Peter Blankenborg Prydz

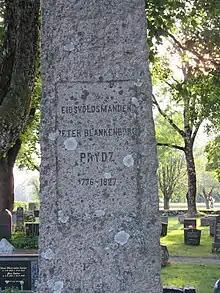

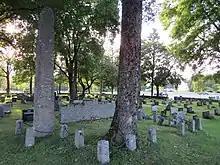

He is buried at Skedsmo kirke, a cruciform church from 1180 in Lillestrøm municipality in Akershus county.